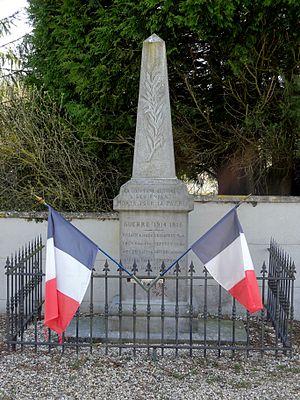
Monument aux morts, au cimetière.
Thury-sous-Clermont est une commune française située dans le département de l'Oise en région Hauts-de-France.